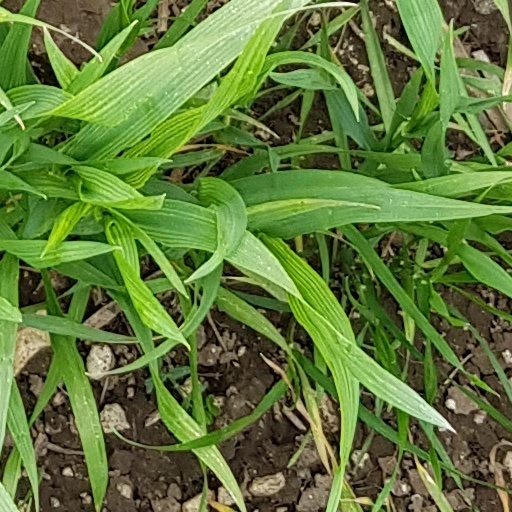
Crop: wheat